Jenny Mollen

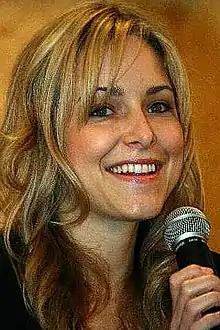
Mollen in 2005

Jenny Ann Biggs ( Mollen; born May 30, 1979) is an American actress and writer. She played Nina Ash on the television series "Angel" (2003–04). She appeared on the series "Viva Laughlin" (2007), "Crash" (2008), and "Girls" (2014). Mollen has published two collections of essays, and has written articles for various publications, including "Cosmopolitan" and "Parents". She has appeared on the "New York Times" Best Seller list twice with her books "I Like You Just The Way I Am" (2014) and "Live Fast Die Hot" (2016).